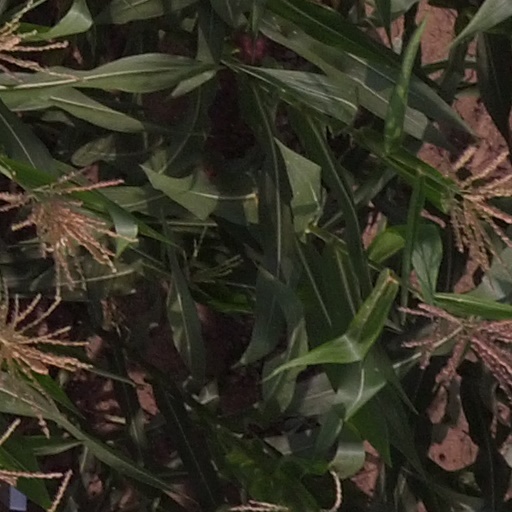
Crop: maize; corn